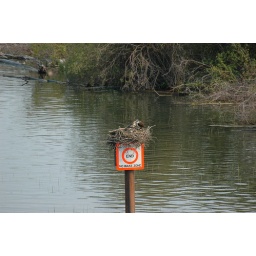
Osprey nest as seen from the bridge over lake Coeur d' Alene.